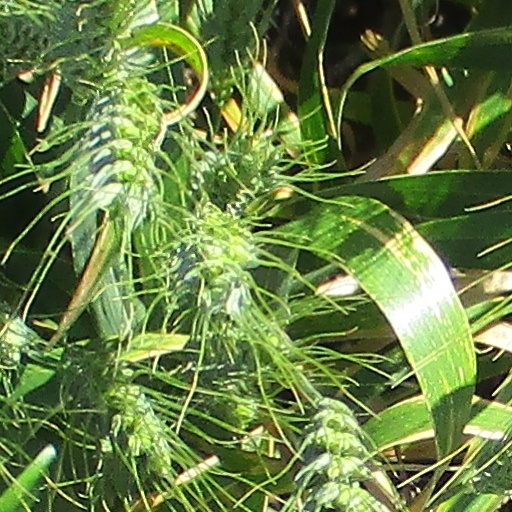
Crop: wheat